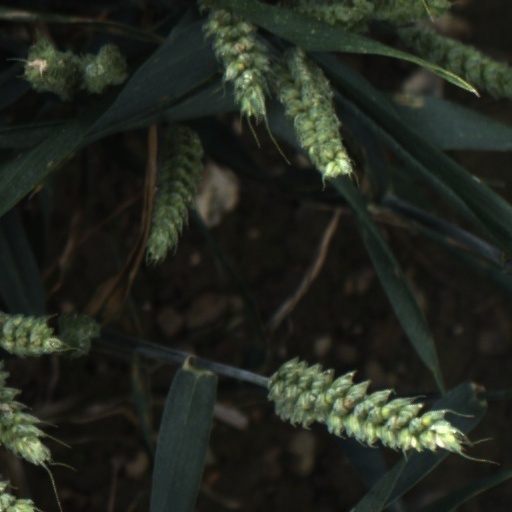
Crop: wheat